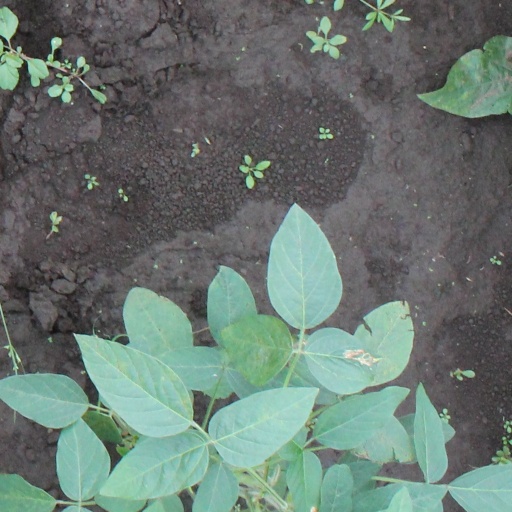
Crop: soybean